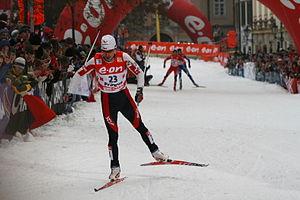
Martin Koukal, né le 25 septembre 1978 à Nové Město na Moravě, est un fondeur tchèque.